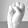
ASL letter: S